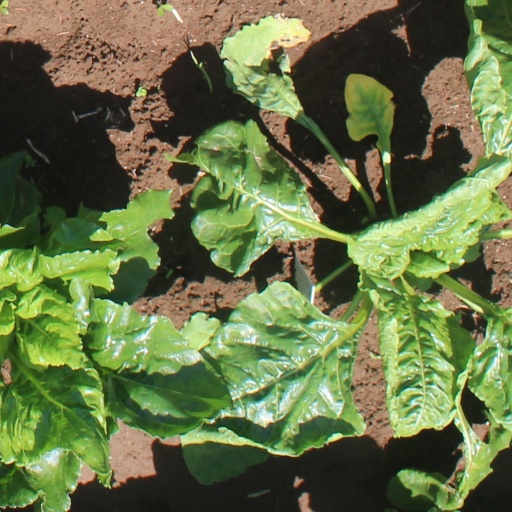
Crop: sugar beet